List of protected areas of Taiwan

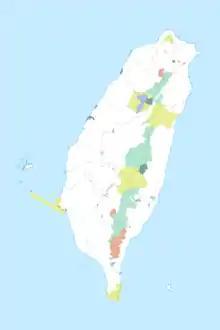
Protected areas of Taiwan

There are 92 protected areas of Taiwan. Together they cover an area of 7,146 km , or 19.72% of Taiwan's land area. Protected areas are classed as national parks, nature reserves, forest reserves, major wildlife habitats, and wildlife refuges.